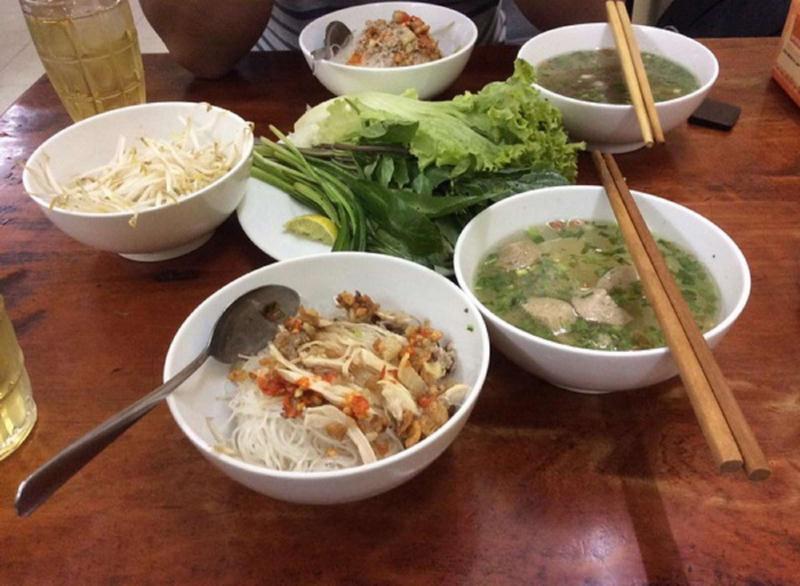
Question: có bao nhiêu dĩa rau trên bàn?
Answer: có một dĩa ra trên bàn